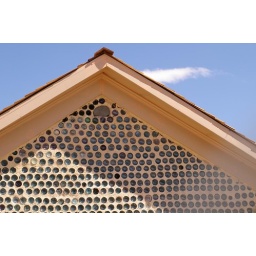
Crazy bottle house in the ghost town of Rhyolite, NV.